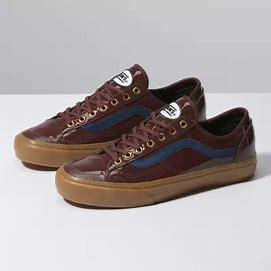
Brand: Vans
Model: Style 36 Decon Sf